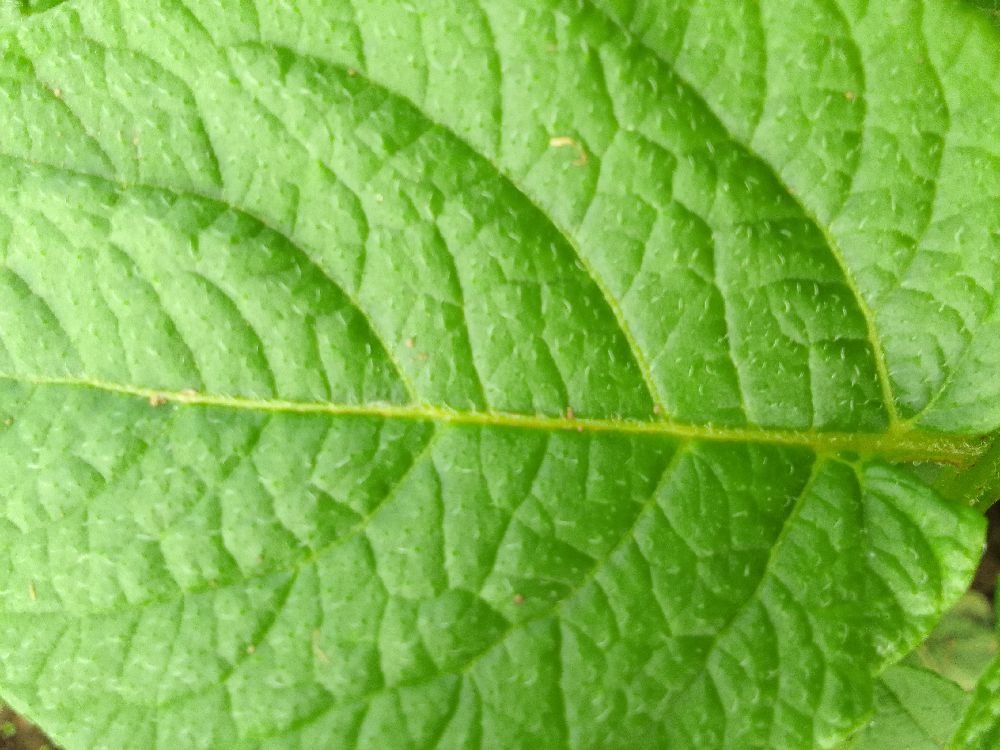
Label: Healthy